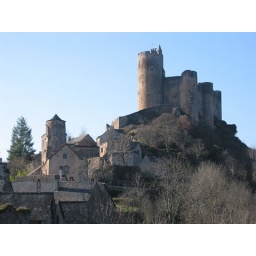
The castle on the hill at Cordes in south west France.